Bob Schieffer

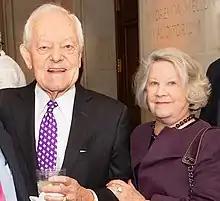
Schieffer and his wife Patricia in 2019

Schieffer is the older brother of Tom Schieffer, a long time Texas state legislator and friend and former business partner of President George W. Bush, who was appointed U.S. Ambassador to Australia from 2001 to 2005 by President Bush, and served as U.S. Ambassador to Japan from 2005 through 2009. In 2009, Tom Schieffer campaigned for the Democratic nomination for governor but withdrew from the race on November 23, 2009, citing an inability to raise enough cash to fund an effective campaign.